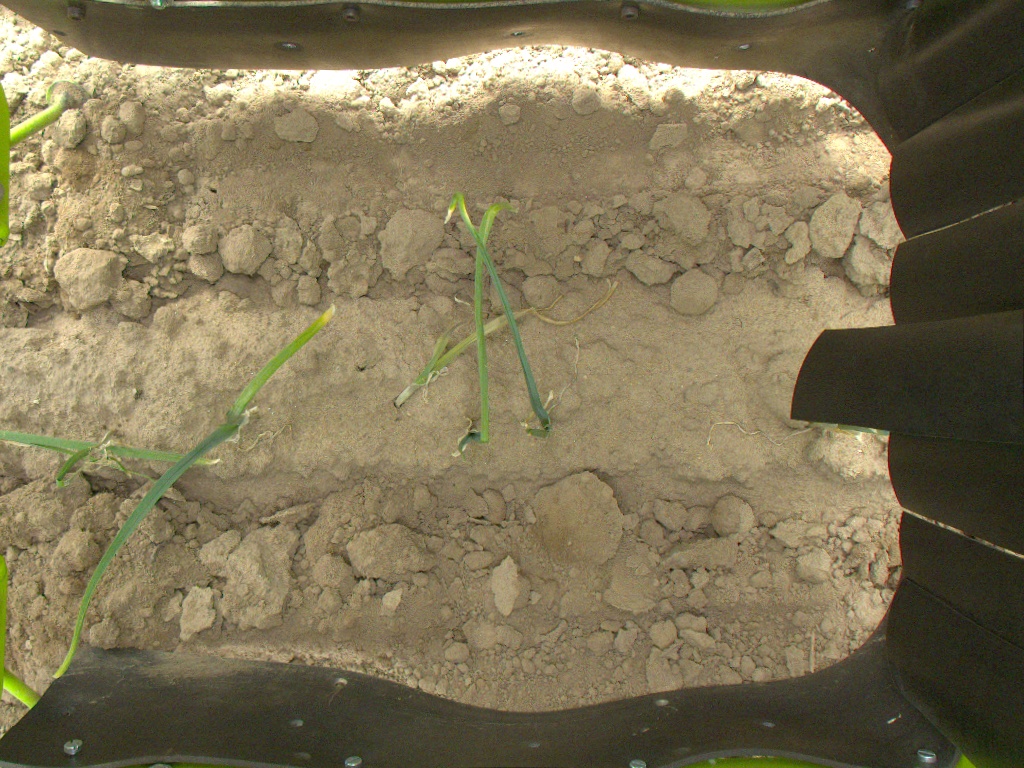
Crop: leek
Objects: leek, leek, leek, leek, leek, stem_leek, stem_leek, stem_leek, stem_leek